Glass Creek

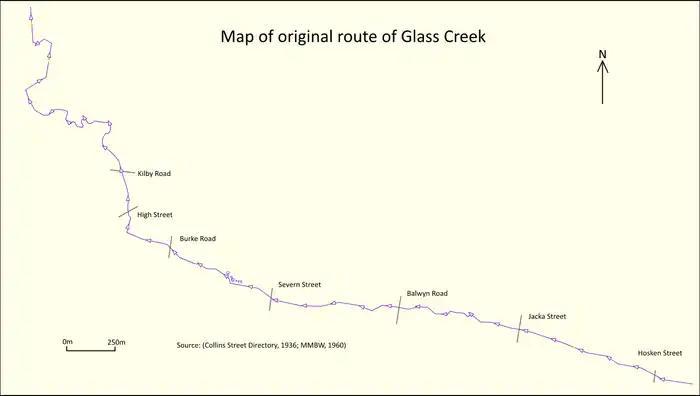

In its natural form, the creek originated near what is now Loma Linda Grove in Greythorn, the eastern part of Balwyn North. It flowed through present-day Jacka Street and Gordon Barnard Reserves, crossed Balwyn Road, through Hislop and Macleay/Myrtle Park, through the residential areas roughly following Maylands Avenue, through Stradbroke Park near present-day Kew High School, under High Street and along the present-day Glass Creek Trail before joining up to the current course near the southern entrance to Hays Paddock. Thence it flowed north-west into the Yarra River.